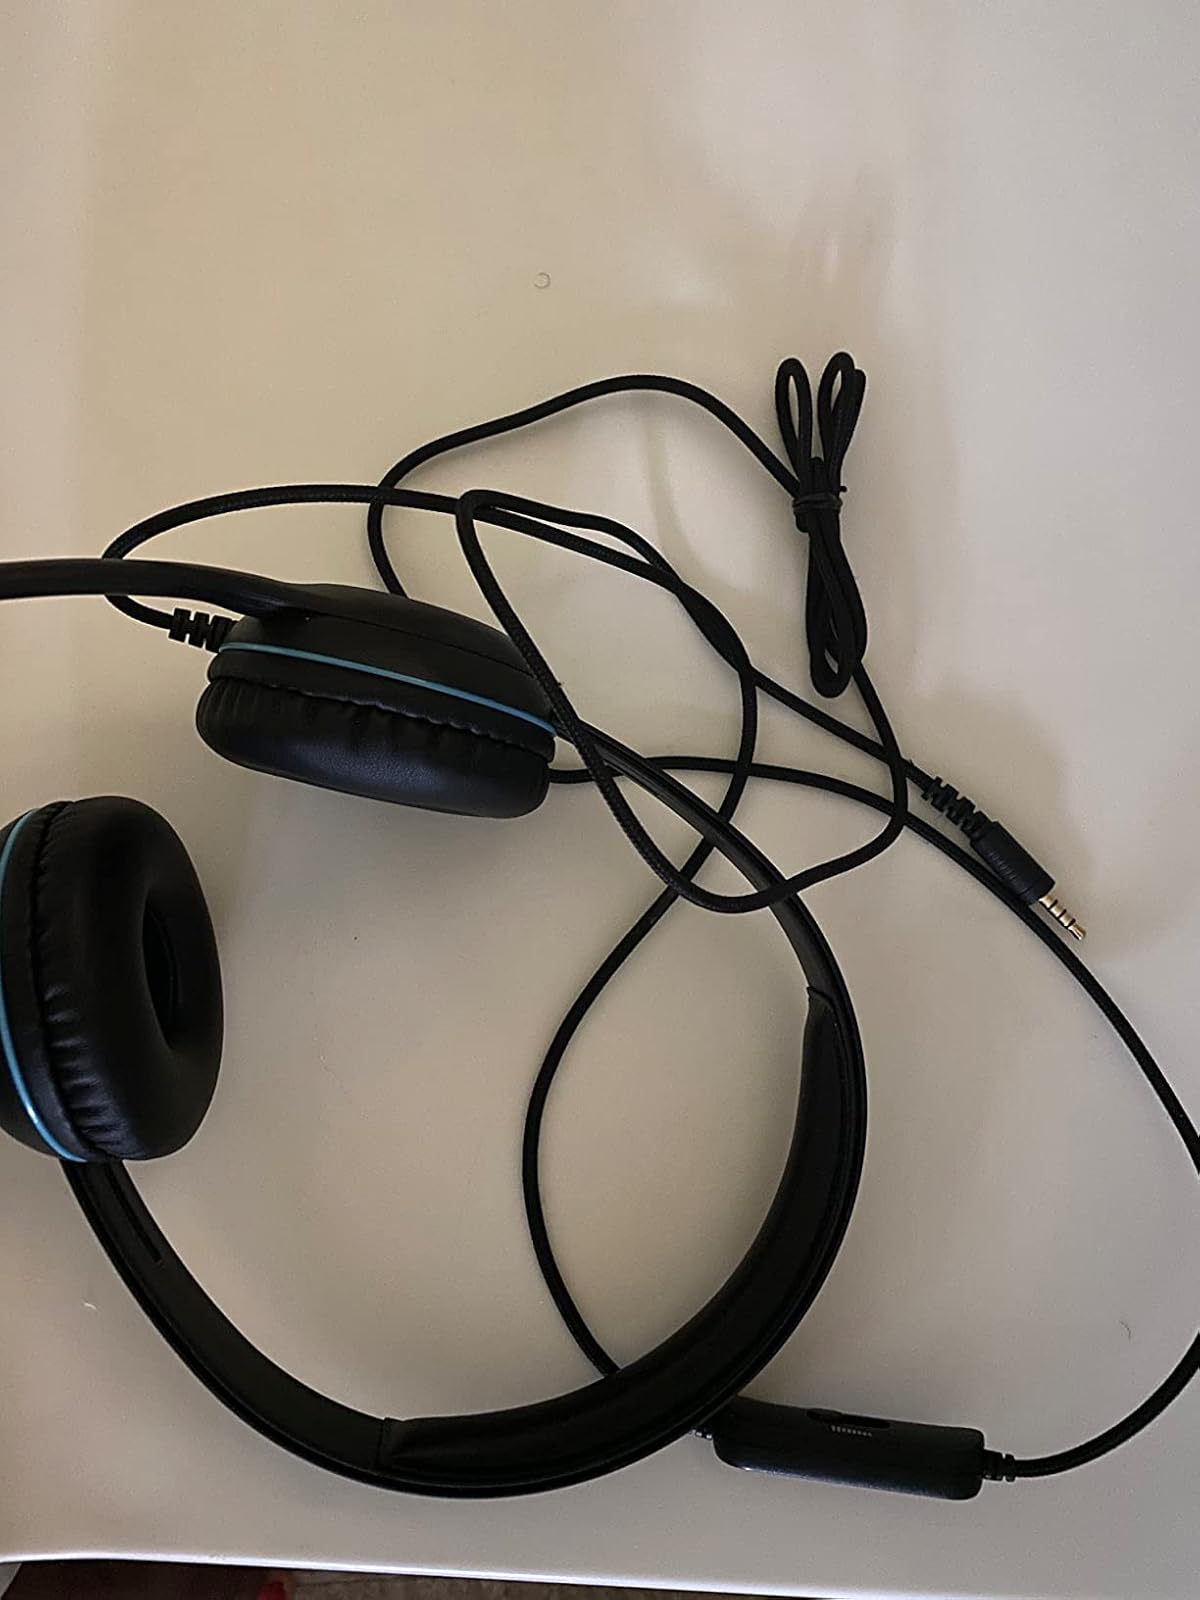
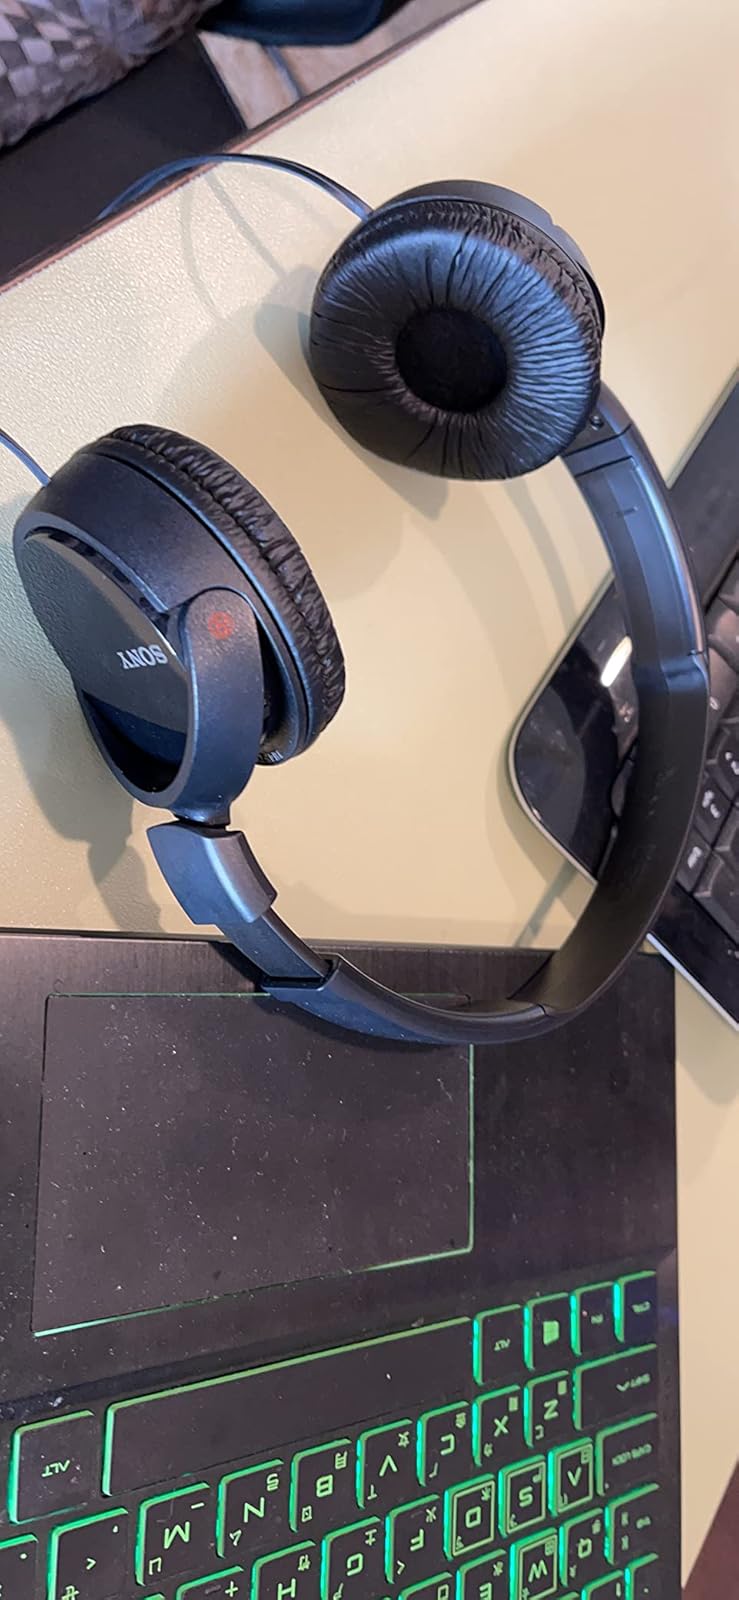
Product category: headphones
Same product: no